Funkabwehr

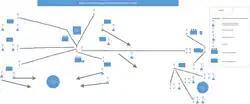
The counter-intelligence direction-finding procedure created in 1943 had a geographical component. The diagram represents the concept of direction finding units enclosing a target across featured geography, i.e. topographic area. In an area where the foreign agents were suspected of being located, a unit would conduct long-range direction finding operations using goniometric stations that would form a triangulation azimuth. The central battalion with radiating communication spokes could triangulate on a war theatre, a city, town or village. This is represented at the top left of the diagram. Once the long-range DF units had formed a rough azimuth, defining an area location for the agents, represented by the bottom left diagram, a short-range DF platoon would move into the suspect's area and this is represented by the bottom-left diagram on the left. Once the short-range DF was established it would locate the suspect, represented by the bottom right diagram. Operators with Suitcase DF units would them move into the area to triangulate on a particular apartment or house.

The VHF Signals Monitoring Company differed in operation and technique from the HF Signals Monitoring Company, as Very High Frequency (VHF) waves propagated differently from High Frequency waves. The existence of a Skywave was irrelevant to the problem of interception and DF in the case of VHF, as the work concerned itself exclusively with the quasi-optical waves which radiate from the source according to line-of-site. Radio waves in the VHF band propagate mainly by line-of-sight and ground-bounce paths. The definition of VHF meant wavelengths between 1 metre and 10 metres, at a frequency of between 30 MHz to 300 MHz. However, the Funkabwehr often ran transceivers that passed the 10-metre limit by as much as 2 metres. It was known by the Funkabwehr that the shorter the wavelength, the more the wave behaviour resembles that of visible light in the manner of electromagnetic radiation.